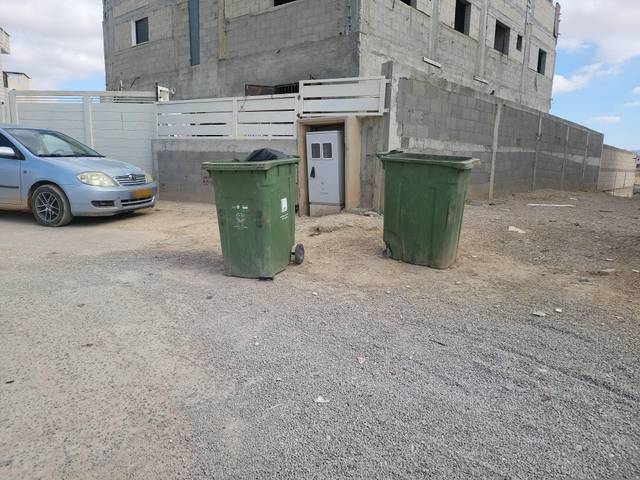
Region: Israel
Coordinates: 31.375, 34.763